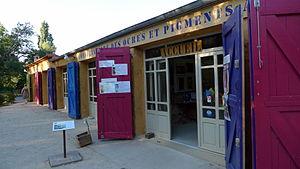
Entrée du Conservatoire des ocres à Roussillon
Le conservatoire des ocres et de la couleur est situé à Roussillon, au pied des Monts de Vaucluse, dans l'aire du Parc naturel régional du Luberon.